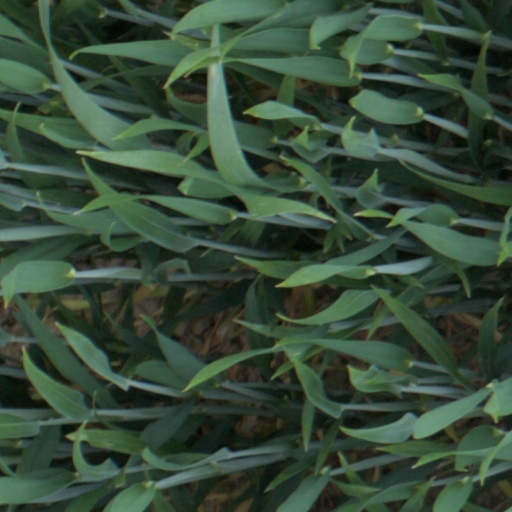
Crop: wheat